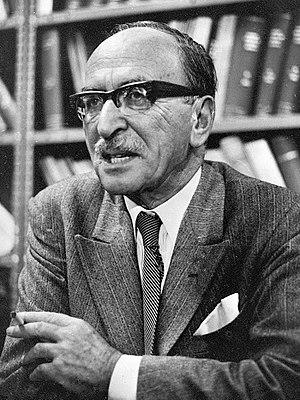
Dennis Gabor était un ingénieur et physicien hongrois. Il est connu pour l'invention de l'holographie pour laquelle il a reçu le prix Nobel de physique de 1971.